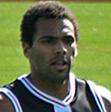
Age: 22